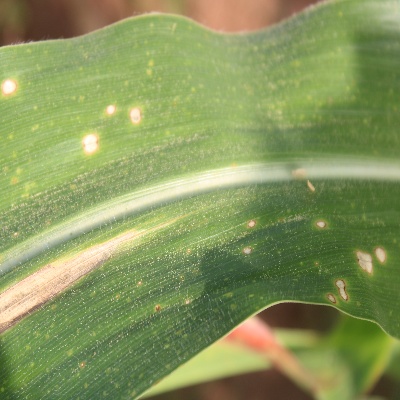
Crop: Maize
Condition: leaf spot